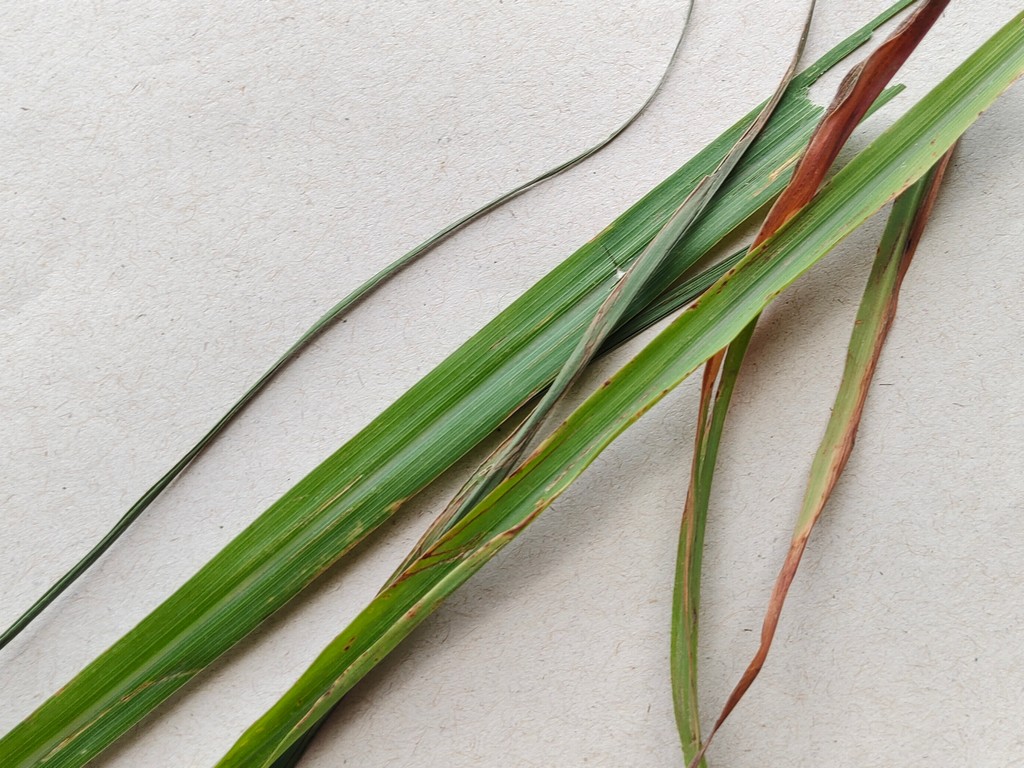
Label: Unhealthy